Bidyendu Mohan Deb

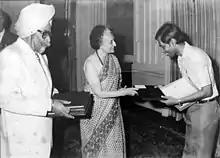
B M Deb SS Bhatnagar Prize 1981

A guest scholar of the Kyoto University in 1989 and an honorary professor of the Jawaharlal Nehru Centre for Advanced Scientific Research from 1992 to 2004, he received the Sir C. V. Raman Award in Physical Sciences of the University Grants Commission of India in 1988, Biennial Professor S. R. Palit Memorial Award of the Indian Association for the Cultivation of Science in 1995 and the FICCI Award in Physical Sciences in 1996. He is also a recipient of the Silver Medal (2000) and the Gold Medal (2015) of the Chemical Research Society of India. The list of award orations he has delivered include Linus Pauling Memorial Lecture of Mahatma Gandhi University (1996), Professor Sadhan Basu Memorial Lecture of the Indian National Science Academy (1999), Mitra Memorial Lecture of Delhi University (2000), A. V. Rama Rao Foundation Lecture of Jawaharlal Nehru Centre for Advanced Scientific Research (2003), Distinguished Lectures and Institute/University colloquia at a number of national institutions including Panjab University Colloquium of 2016. The Indian Academy of Sciences elected him as a fellow in 1984 and he became a fellow of the Indian National Science Academy in 1987. He is also an elected fellow of The World Academy of Sciences and the International Union of Pure and Applied Chemistry. In 2019, Deb was conferred a Life-time Achievement Award from the Indian Chemical Society (estd. 1924) and received this at the Annual Convention of Chemists, Raipur, India.